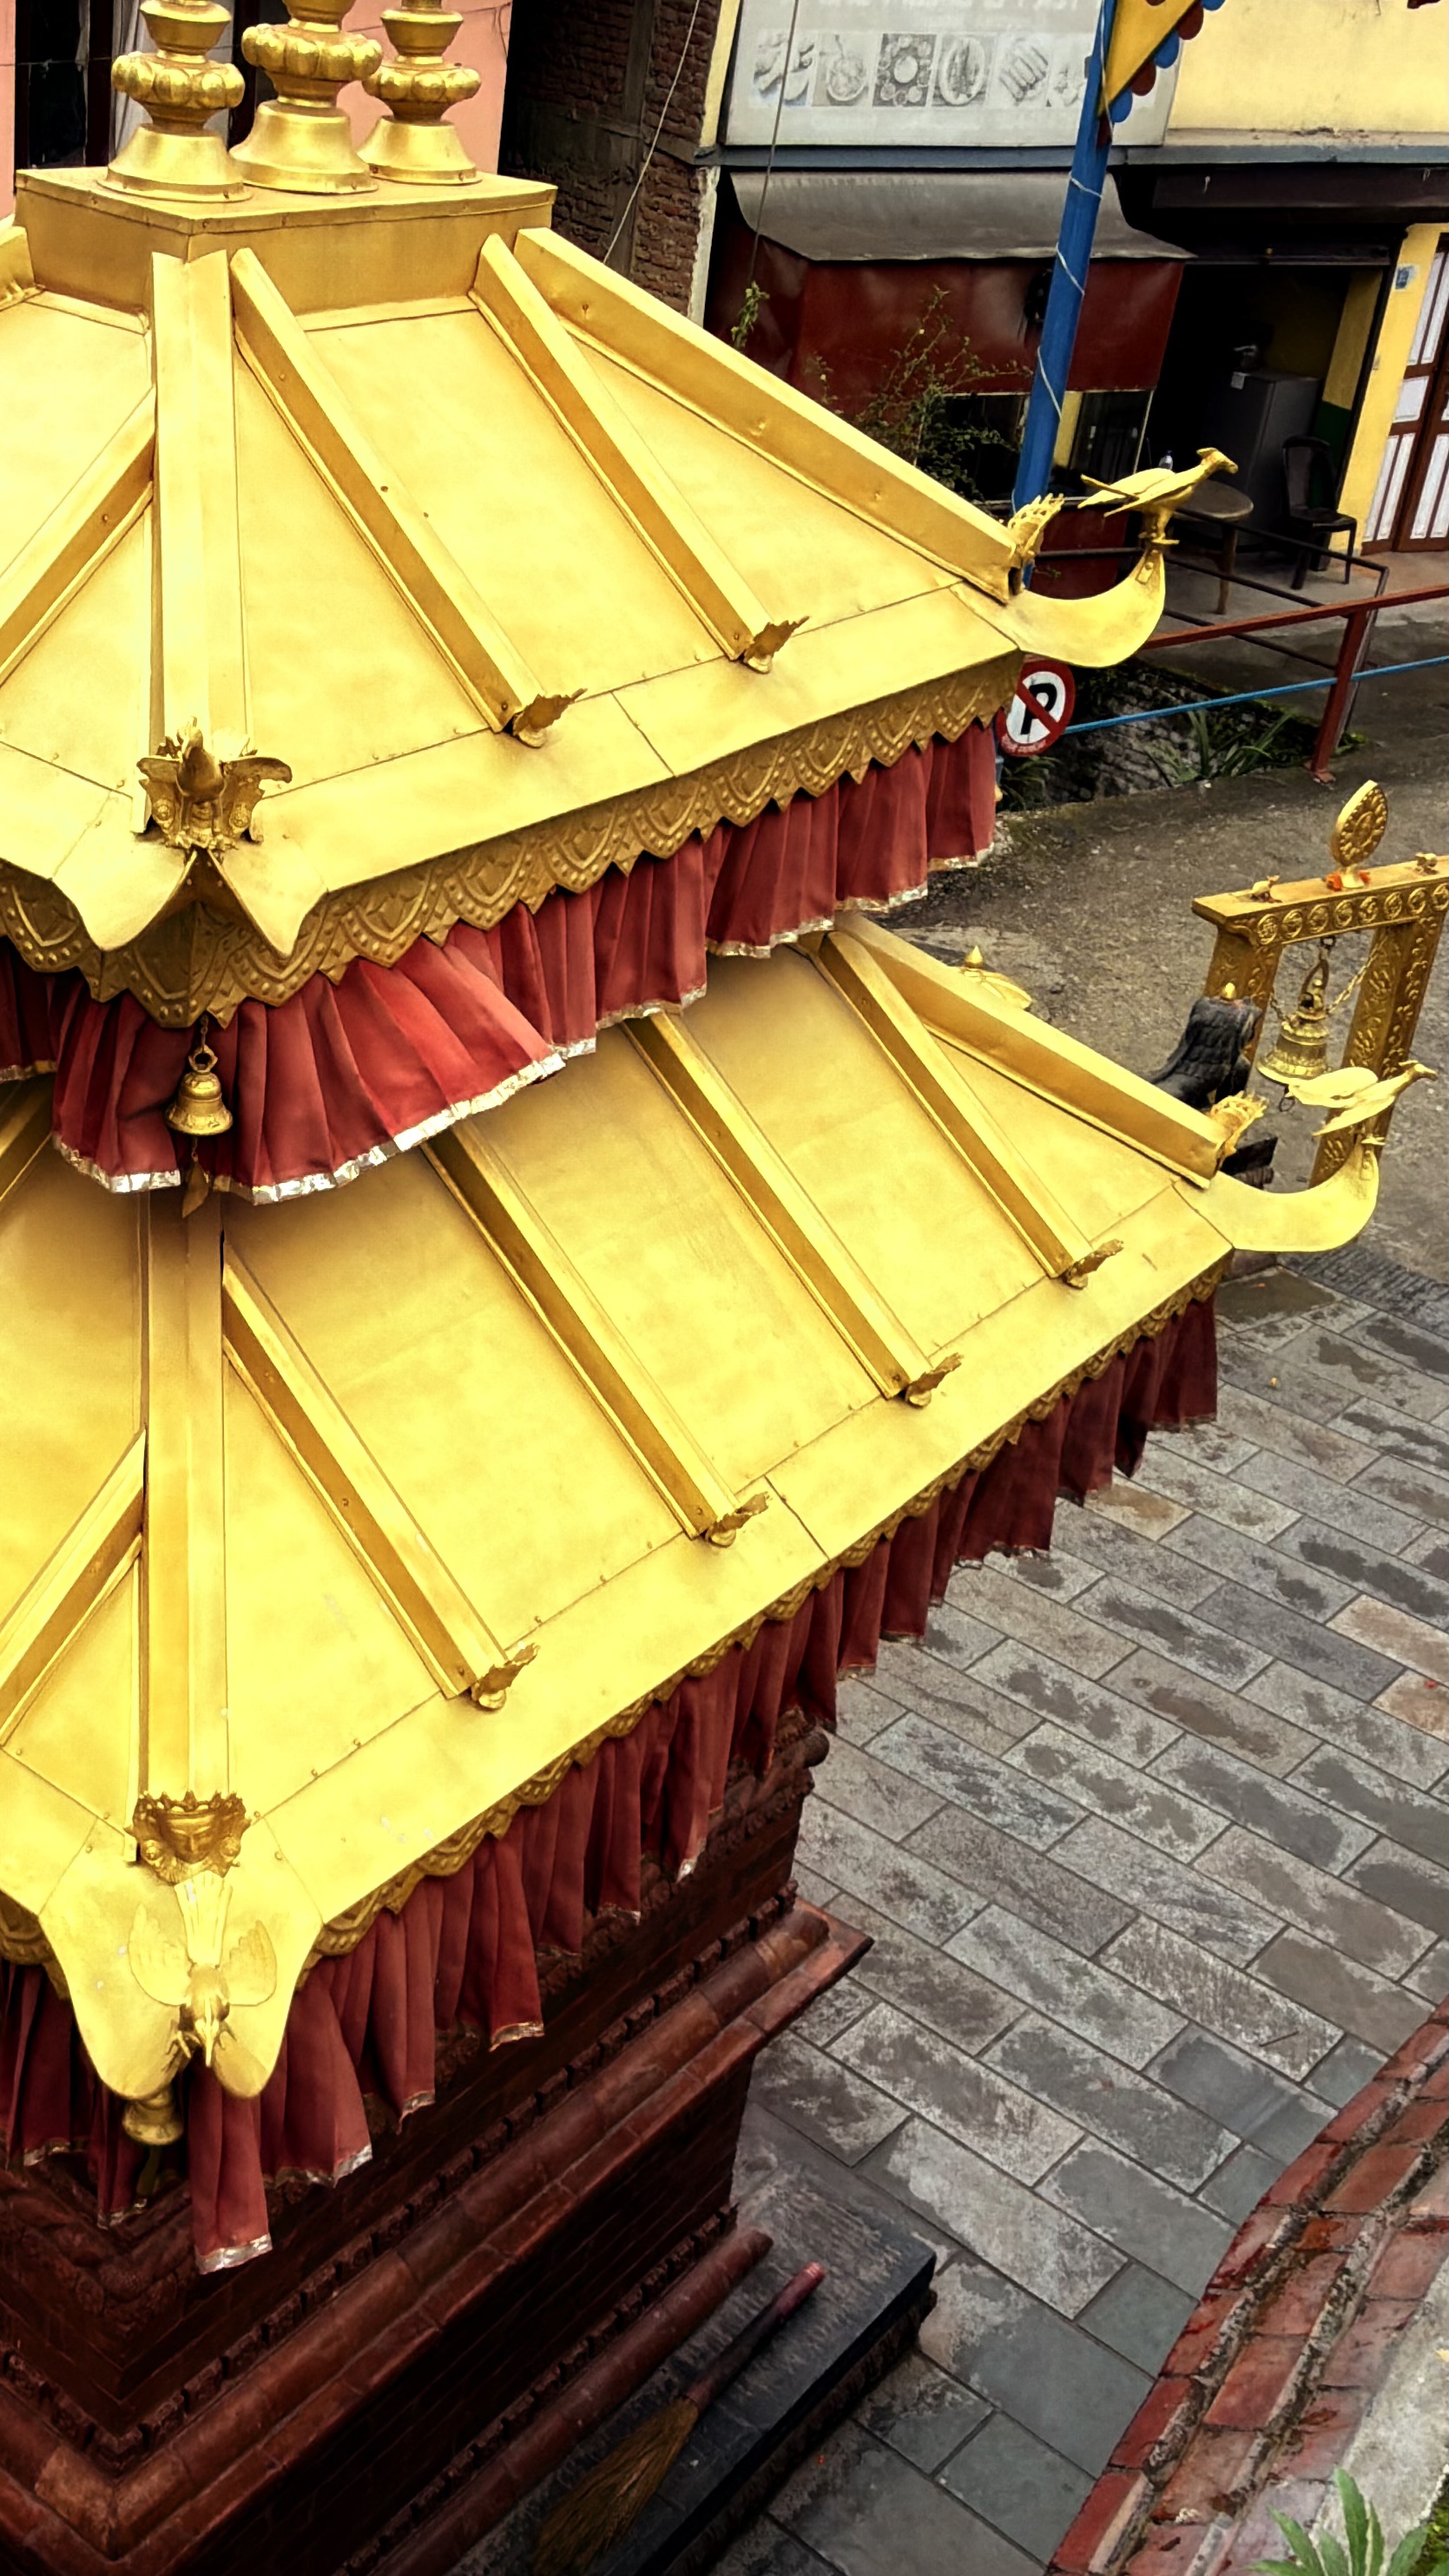
Heritage site: Karyabinayak_Temple